Nine Below Zero

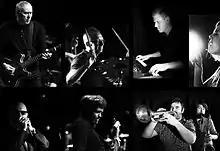
Nine Below Zero in 2017

2012 saw the return of Brian Bethell who played on "Third Degree". The new lineup started performing in January with shows in Germany, Switzerland and Austria, as the band enter their 35th year.